Versuni

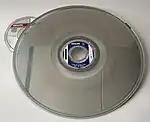
Philips optical disk

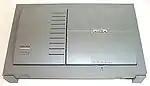
Philips Cdi

The DVD (Digital Versatile Disc or Digital Video Disc), the eventual successor of the CD (Compact Disc), met a long road of setbacks. Philips wanted to continue with the CD in a new format called "MultiMedia Compact Disc" (MMCD), while another group (led by Toshiba) was developing a competing format, then named "Super Density" (SD) disc. Their representatives approached IBM for advice on the file system. IBM also learned of Philips' and Sony's initiative. IBM convinced a group of computer industry experts (among them Apple, Dell, etc.) to form a working group. The Technical Working Group (TWG) voted to boycott both formats unless they merged to prevent another format war (like the videotape format war). The result was the DVD specification, finalized in 1995. The DVD video format was first introduced in Japan in 1996, later in 1997 in the U.S. as limited test run, then across Europe and the other continents from late 1998 onwards.